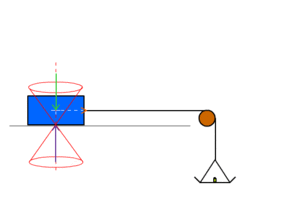
Un objet est tiré par un poids croissant relayé par un câble et une poulie
La loi de Coulomb en mécanique, nommée en l'honneur de Charles de Coulomb, exprime sous une forme très simplifiée l'intensité des forces de frottements qui s'exercent entre deux solides.